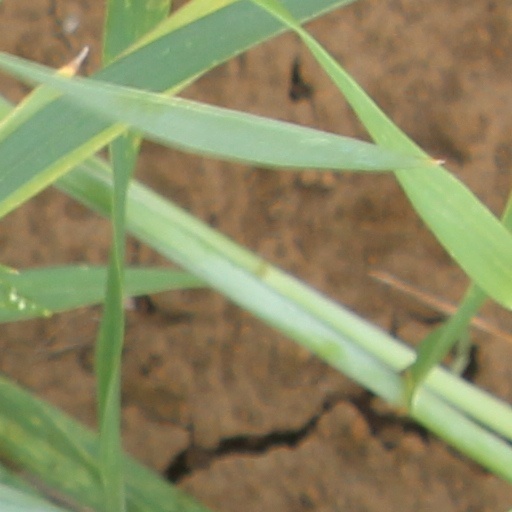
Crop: wheat